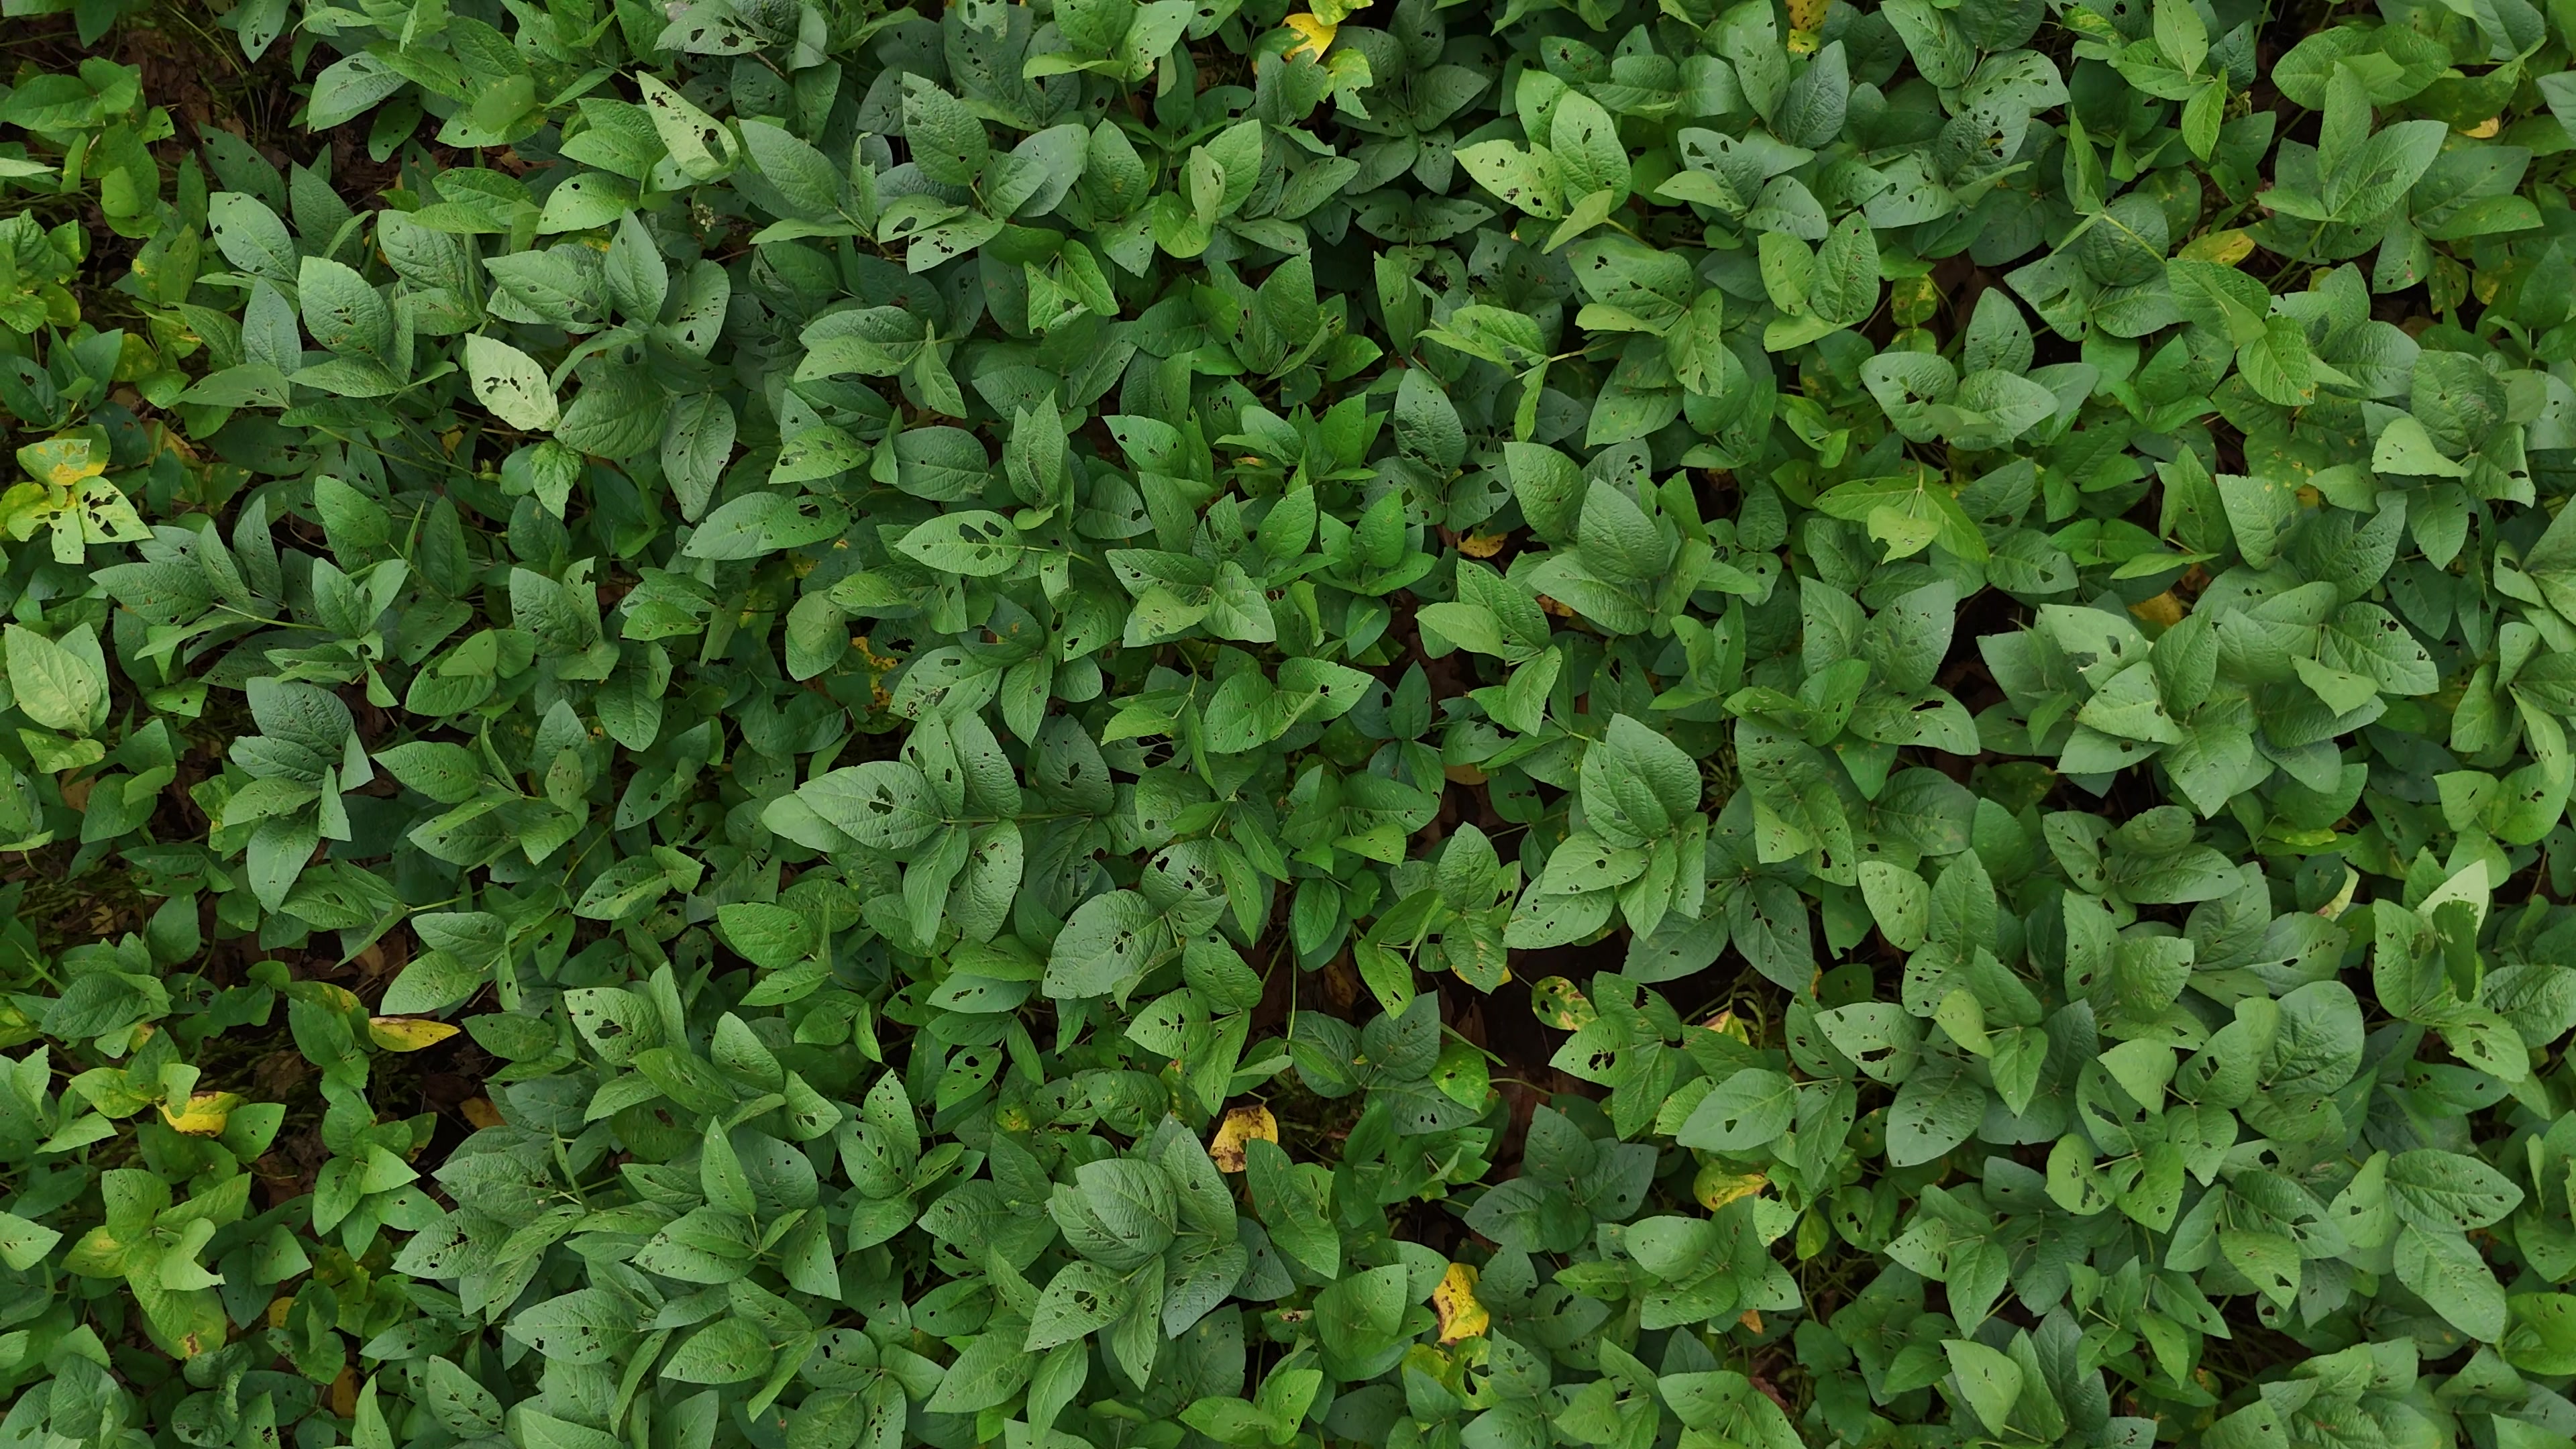
Label: Rust